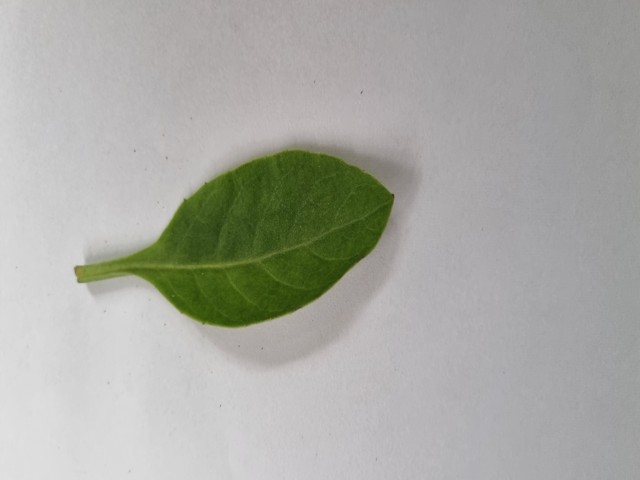
Plant: gainura